Sand

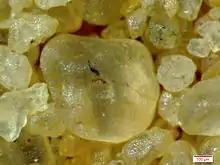
Pitted sand grains from the Western Desert, Egypt. Pitting is a consequence of wind transportation.

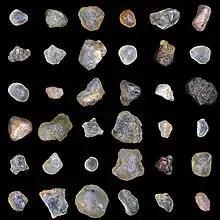
Sand grains of yellow building sand. Microscope Lumam P-8. EPI lighting. The photo of each grain of sand is the result of multifocal stacking.

The study of individual grains can reveal much historical information as to the origin and kind of transport of the grain. Quartz sand that is recently weathered from granite or gneiss quartz crystals will be angular. It is called grus in geology or sharp sand in the building trade where it is preferred for concrete, and in gardening where it is used as a soil amendment to loosen clay soils. Sand that is transported long distances by water or wind will be rounded, with characteristic abrasion patterns on the grain surface. Desert sand is typically rounded.